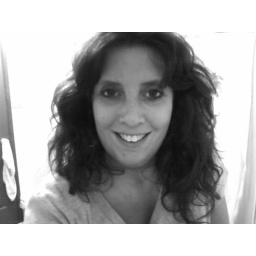
my sweetheart Cindy in black in white aint she a beauty